Dinosaur tooth

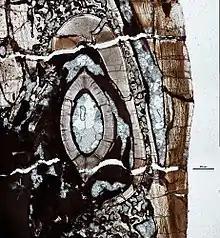
Top down view of a replacement tooth in "Coelophysis" growing up through the middle of pulp cavity in the older tooth.

In some examples viewed in cross section, growth lines can be observed in the dentine of dinosaur teeth. These are known as lines of von Ebner and represent daily deposition of dentine. Counting these lines provides the age of a tooth and comparing the age of the mature tooth to the replacement tooth in a socket provides an estimate of the tooth replacement rate.